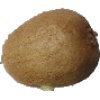
Label: kiwi